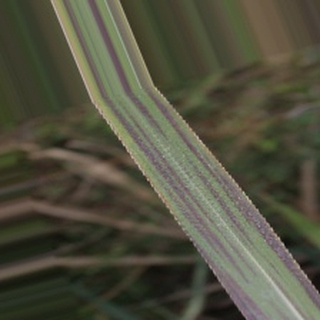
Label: sugarcane_bacterial_blight